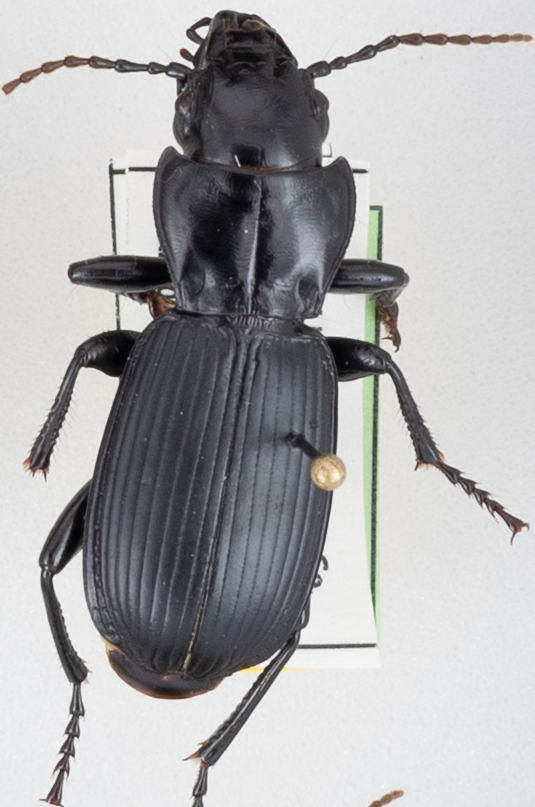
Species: Pterostichus lama
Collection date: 2021-07-20
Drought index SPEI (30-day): -2.09
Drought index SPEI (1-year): -2.09
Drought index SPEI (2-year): -2.09